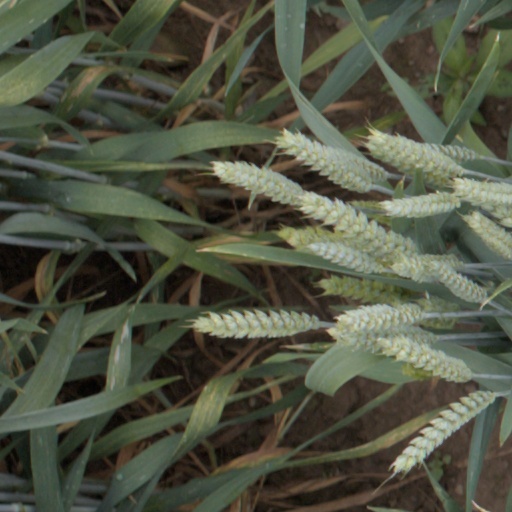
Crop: wheat